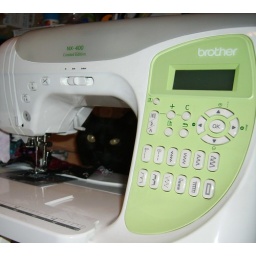
He's on my working table hiding over my sewing machine....He's my first black cat(and I really love him!!!)